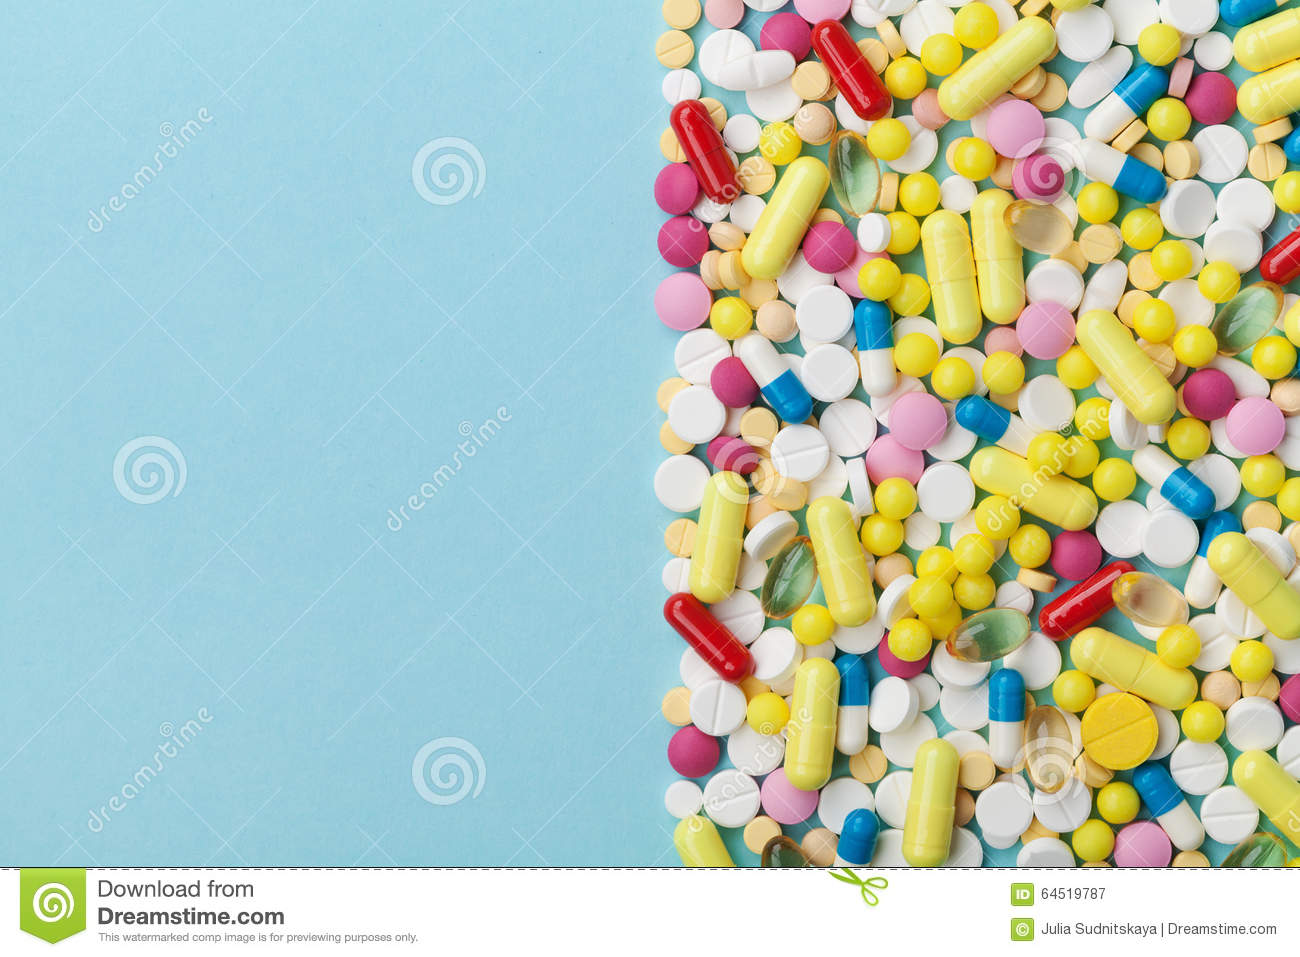
Label: plastic